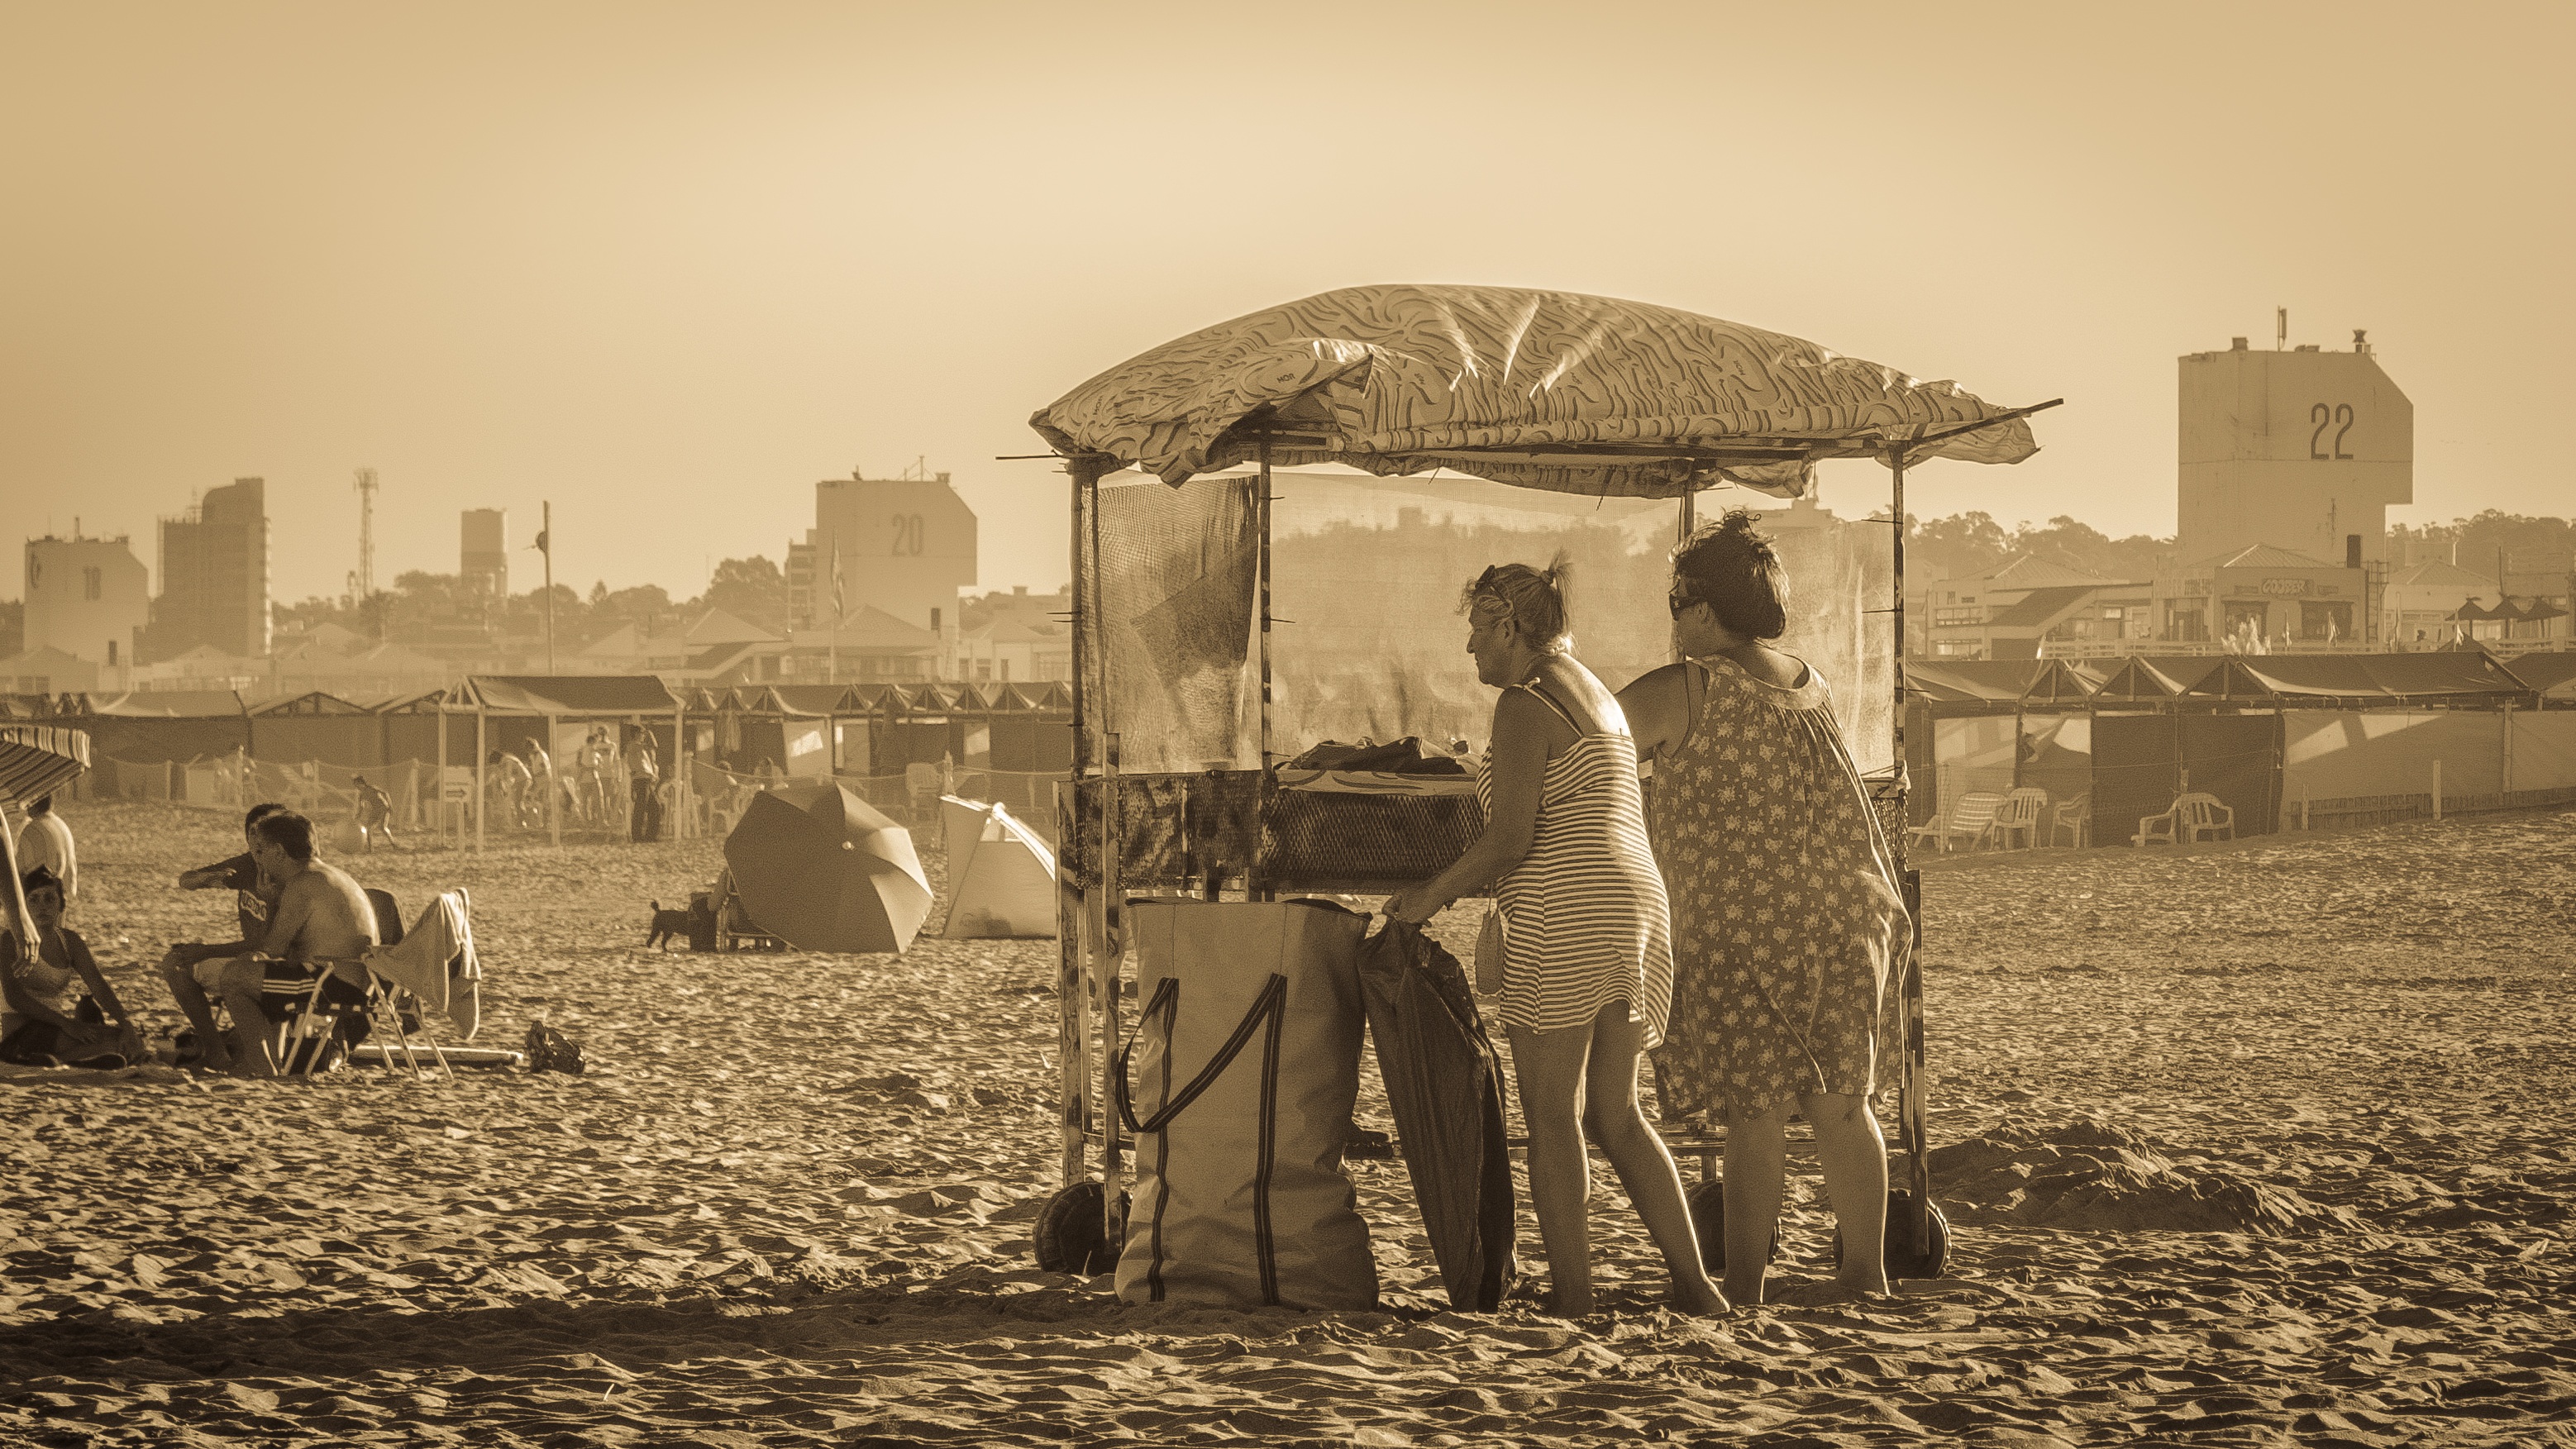
beach, landscape, sea, nature, sand, photograph, costa, ladies, selling, rural area, ancient history, enterprising people